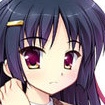
Portrait style: Anime Portrait